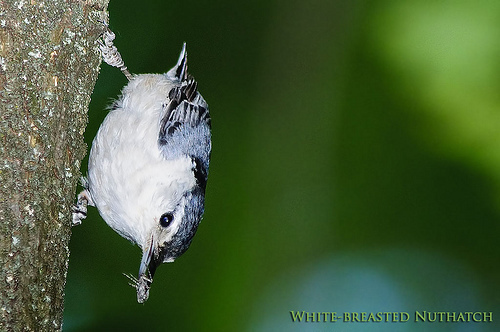
this small bird has a blue and black brown, white belly, grey tarsus and feet, and a blue and black bill.
this is a white bird with a blue back and a pointed black beak.
a little squat white bird with gray back and crest, and black primaries.
this small, white-breasted bird has a narrow beak and black beady eyes.
a tiny bird with a white throat and belly, light and dark gray speckles on its crown, back and wing feathers, and a long, mostly straight beak.
this bird has wings that are blue and a white belly
this bird has wings that are blue and has a white belly
this bird has a blue back, with a white breast and belly.
this bird has a blue-grey head and body with black and white wing bars and a white belly.
this bord has a white belly, and its wings and the top of its head are black.
Species: White Breasted Nuthatch